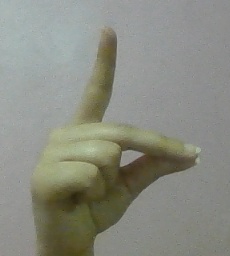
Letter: ta